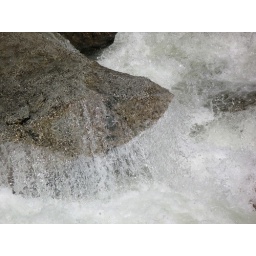
closeup of water spray sheeting over a rock at the vernal falls bridge